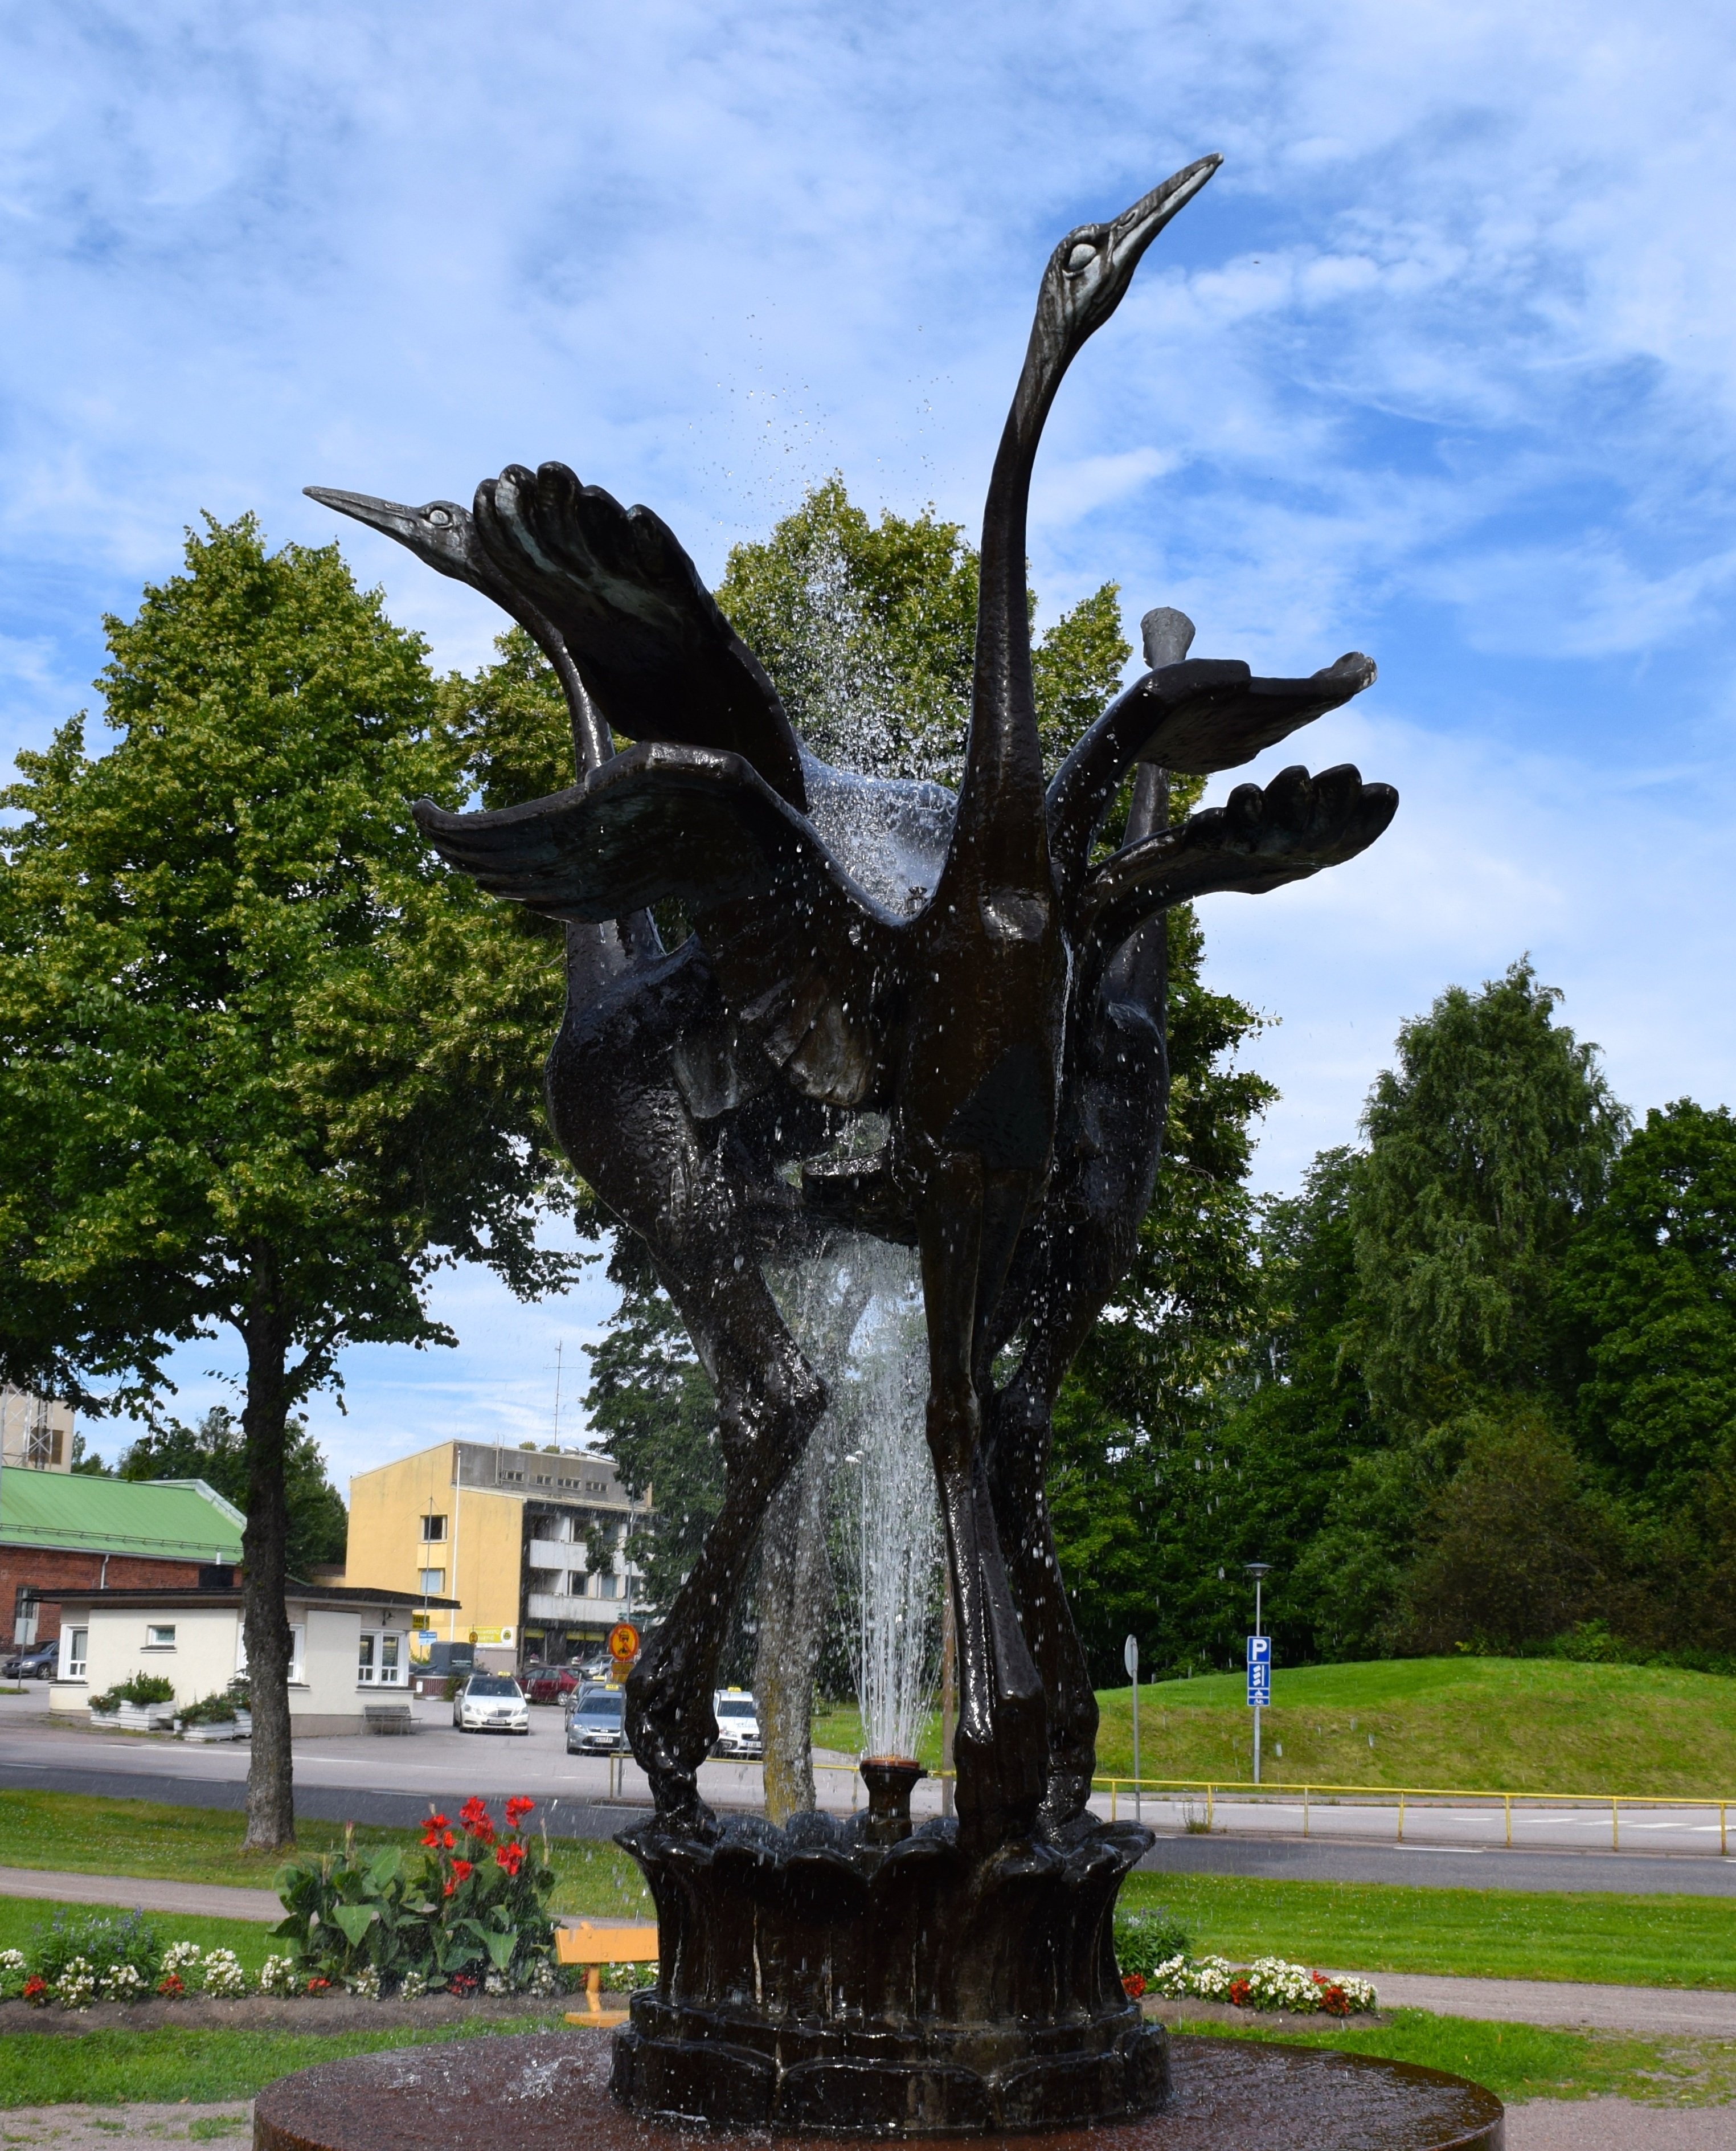
tree, water, plant, flower, monument, statue, park, botany, sculpture, memorial, art, fountain, crane, water games, fountain city, woody plant